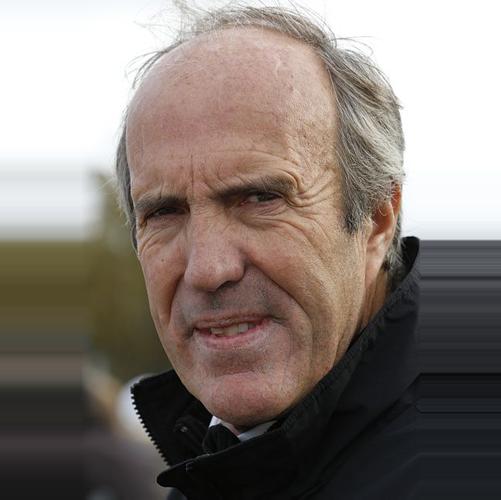
Age: 59